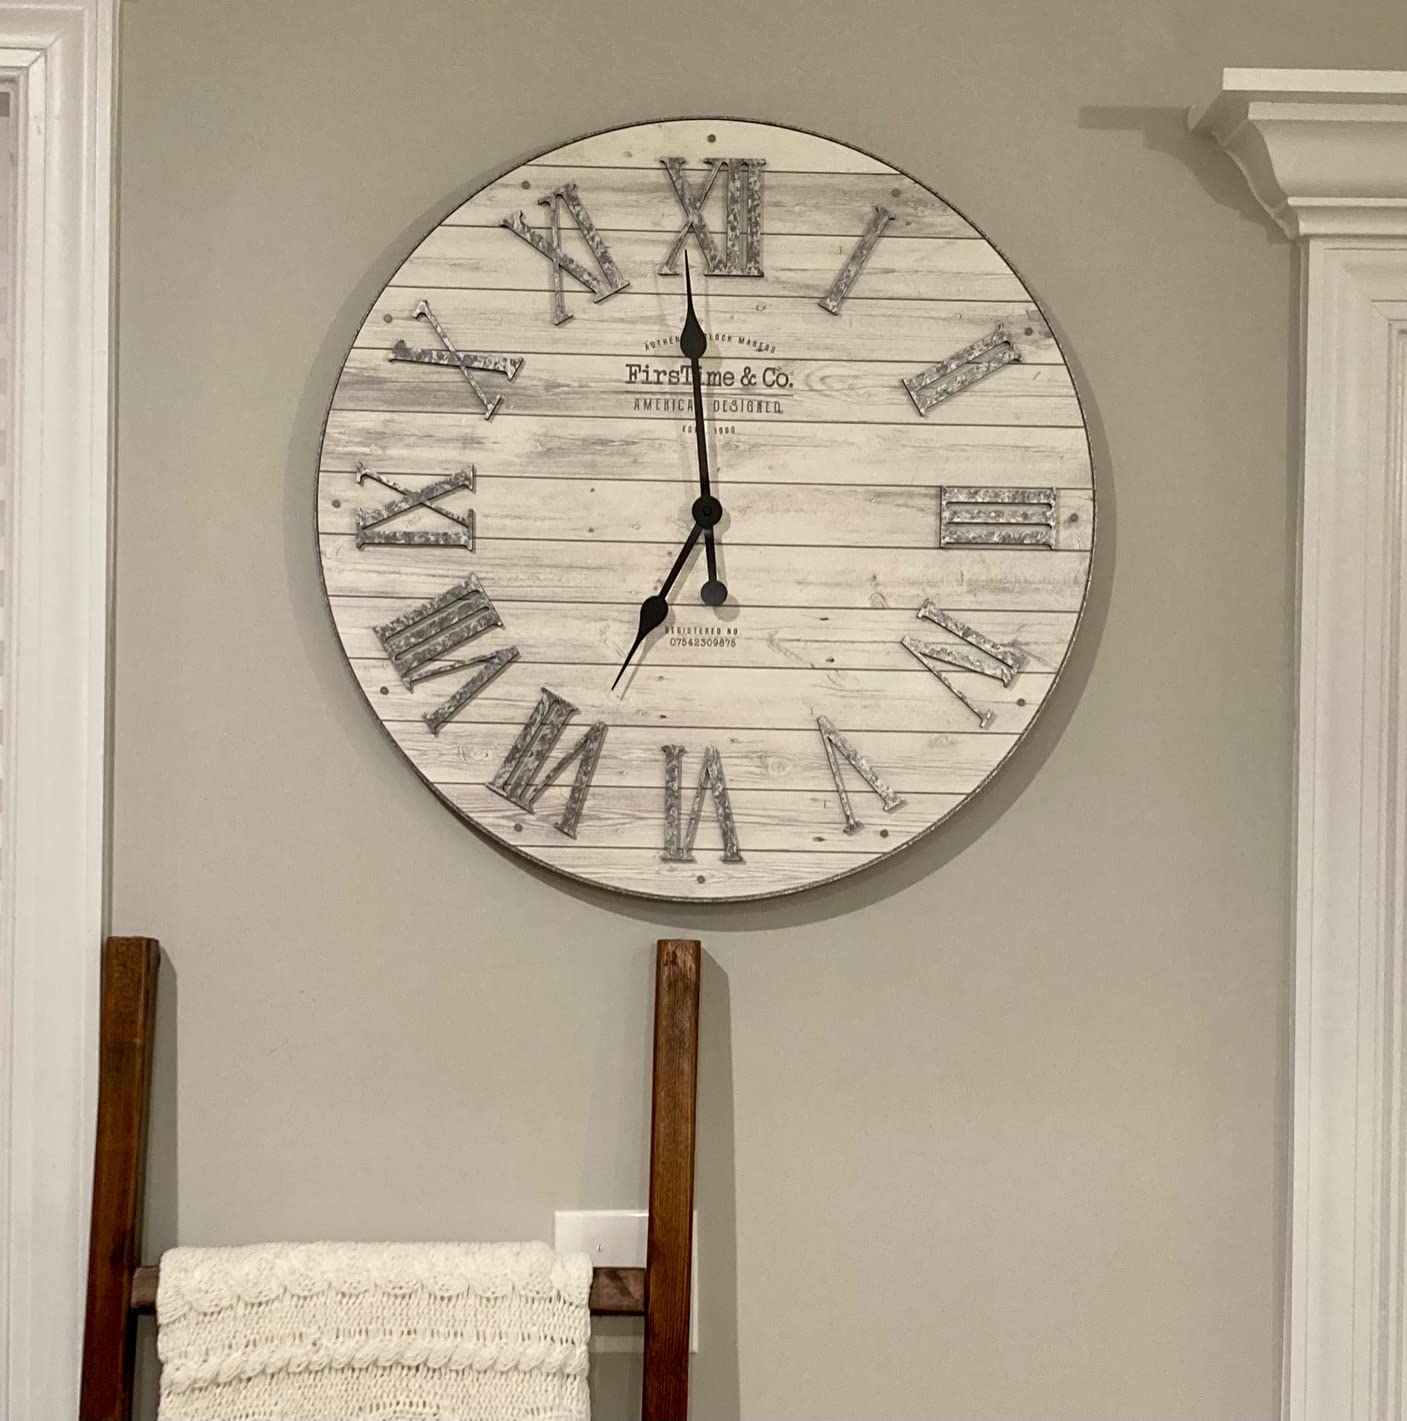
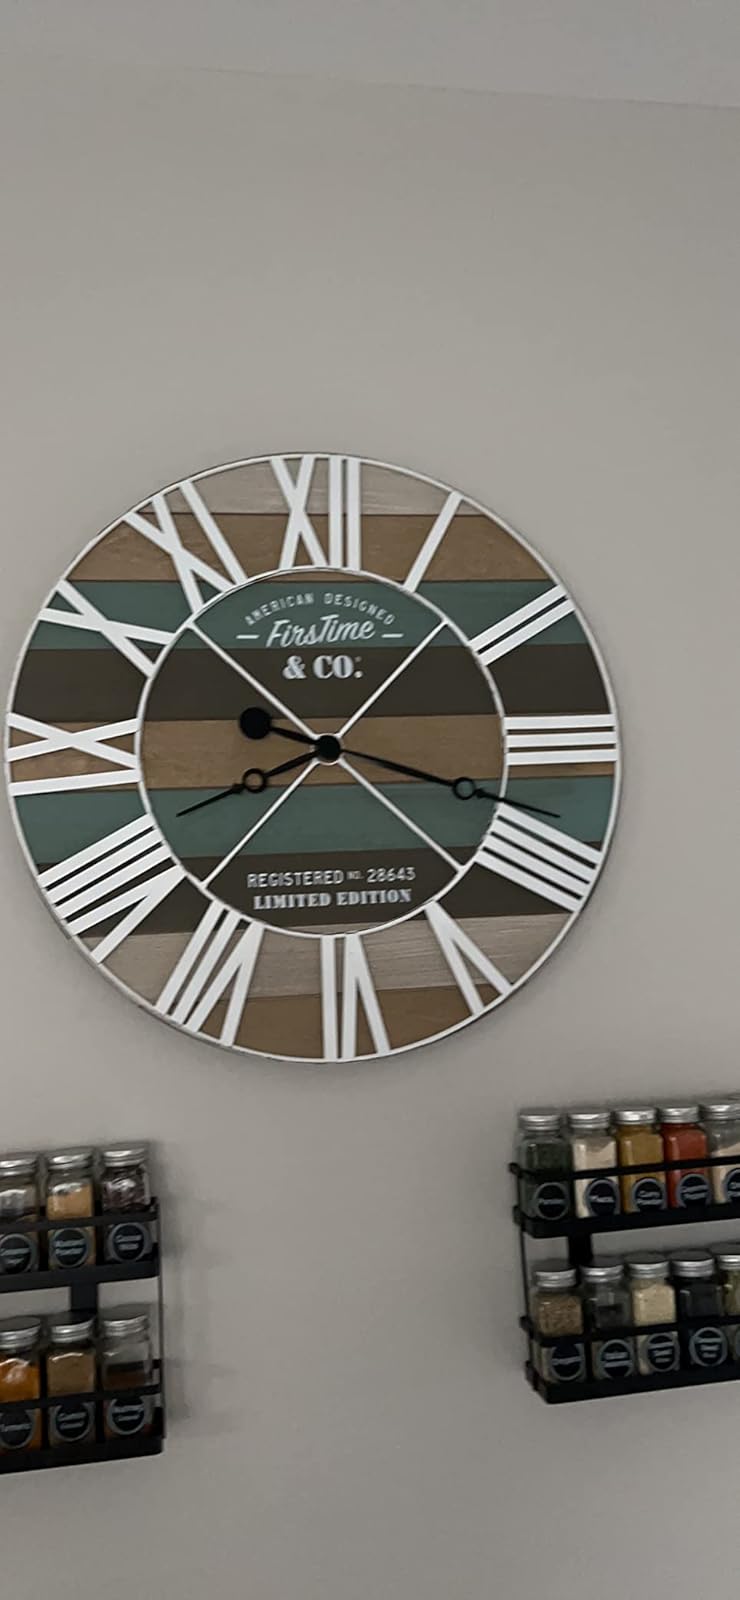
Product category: clock
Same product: no